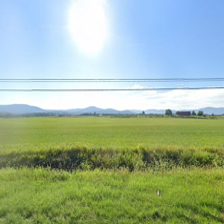
Label: streetView